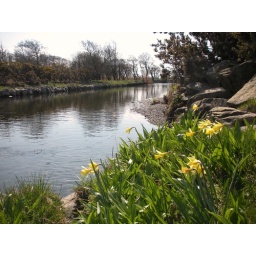
Just south of the river duddon bridge near Millom